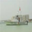
Label: ship